Frequency counter

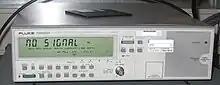
Fluke PM6685R frequency counter

The accuracy of a frequency counter is strongly dependent on the stability of its timebase. In particular, timebase stability may be degraded by vibration, electromagnetic interference, drift due to age, and temperature variations, thus making the measured frequency seem higher or lower than the actual value. Consequently, highly stable timebase circuits are usually employed in frequency counters. Simple crystal oscillators are commonly used when high accuracy is not required; for higher accuracy measurements, a GPS disciplined oscillator or oven-controlled oscillator is typically used.